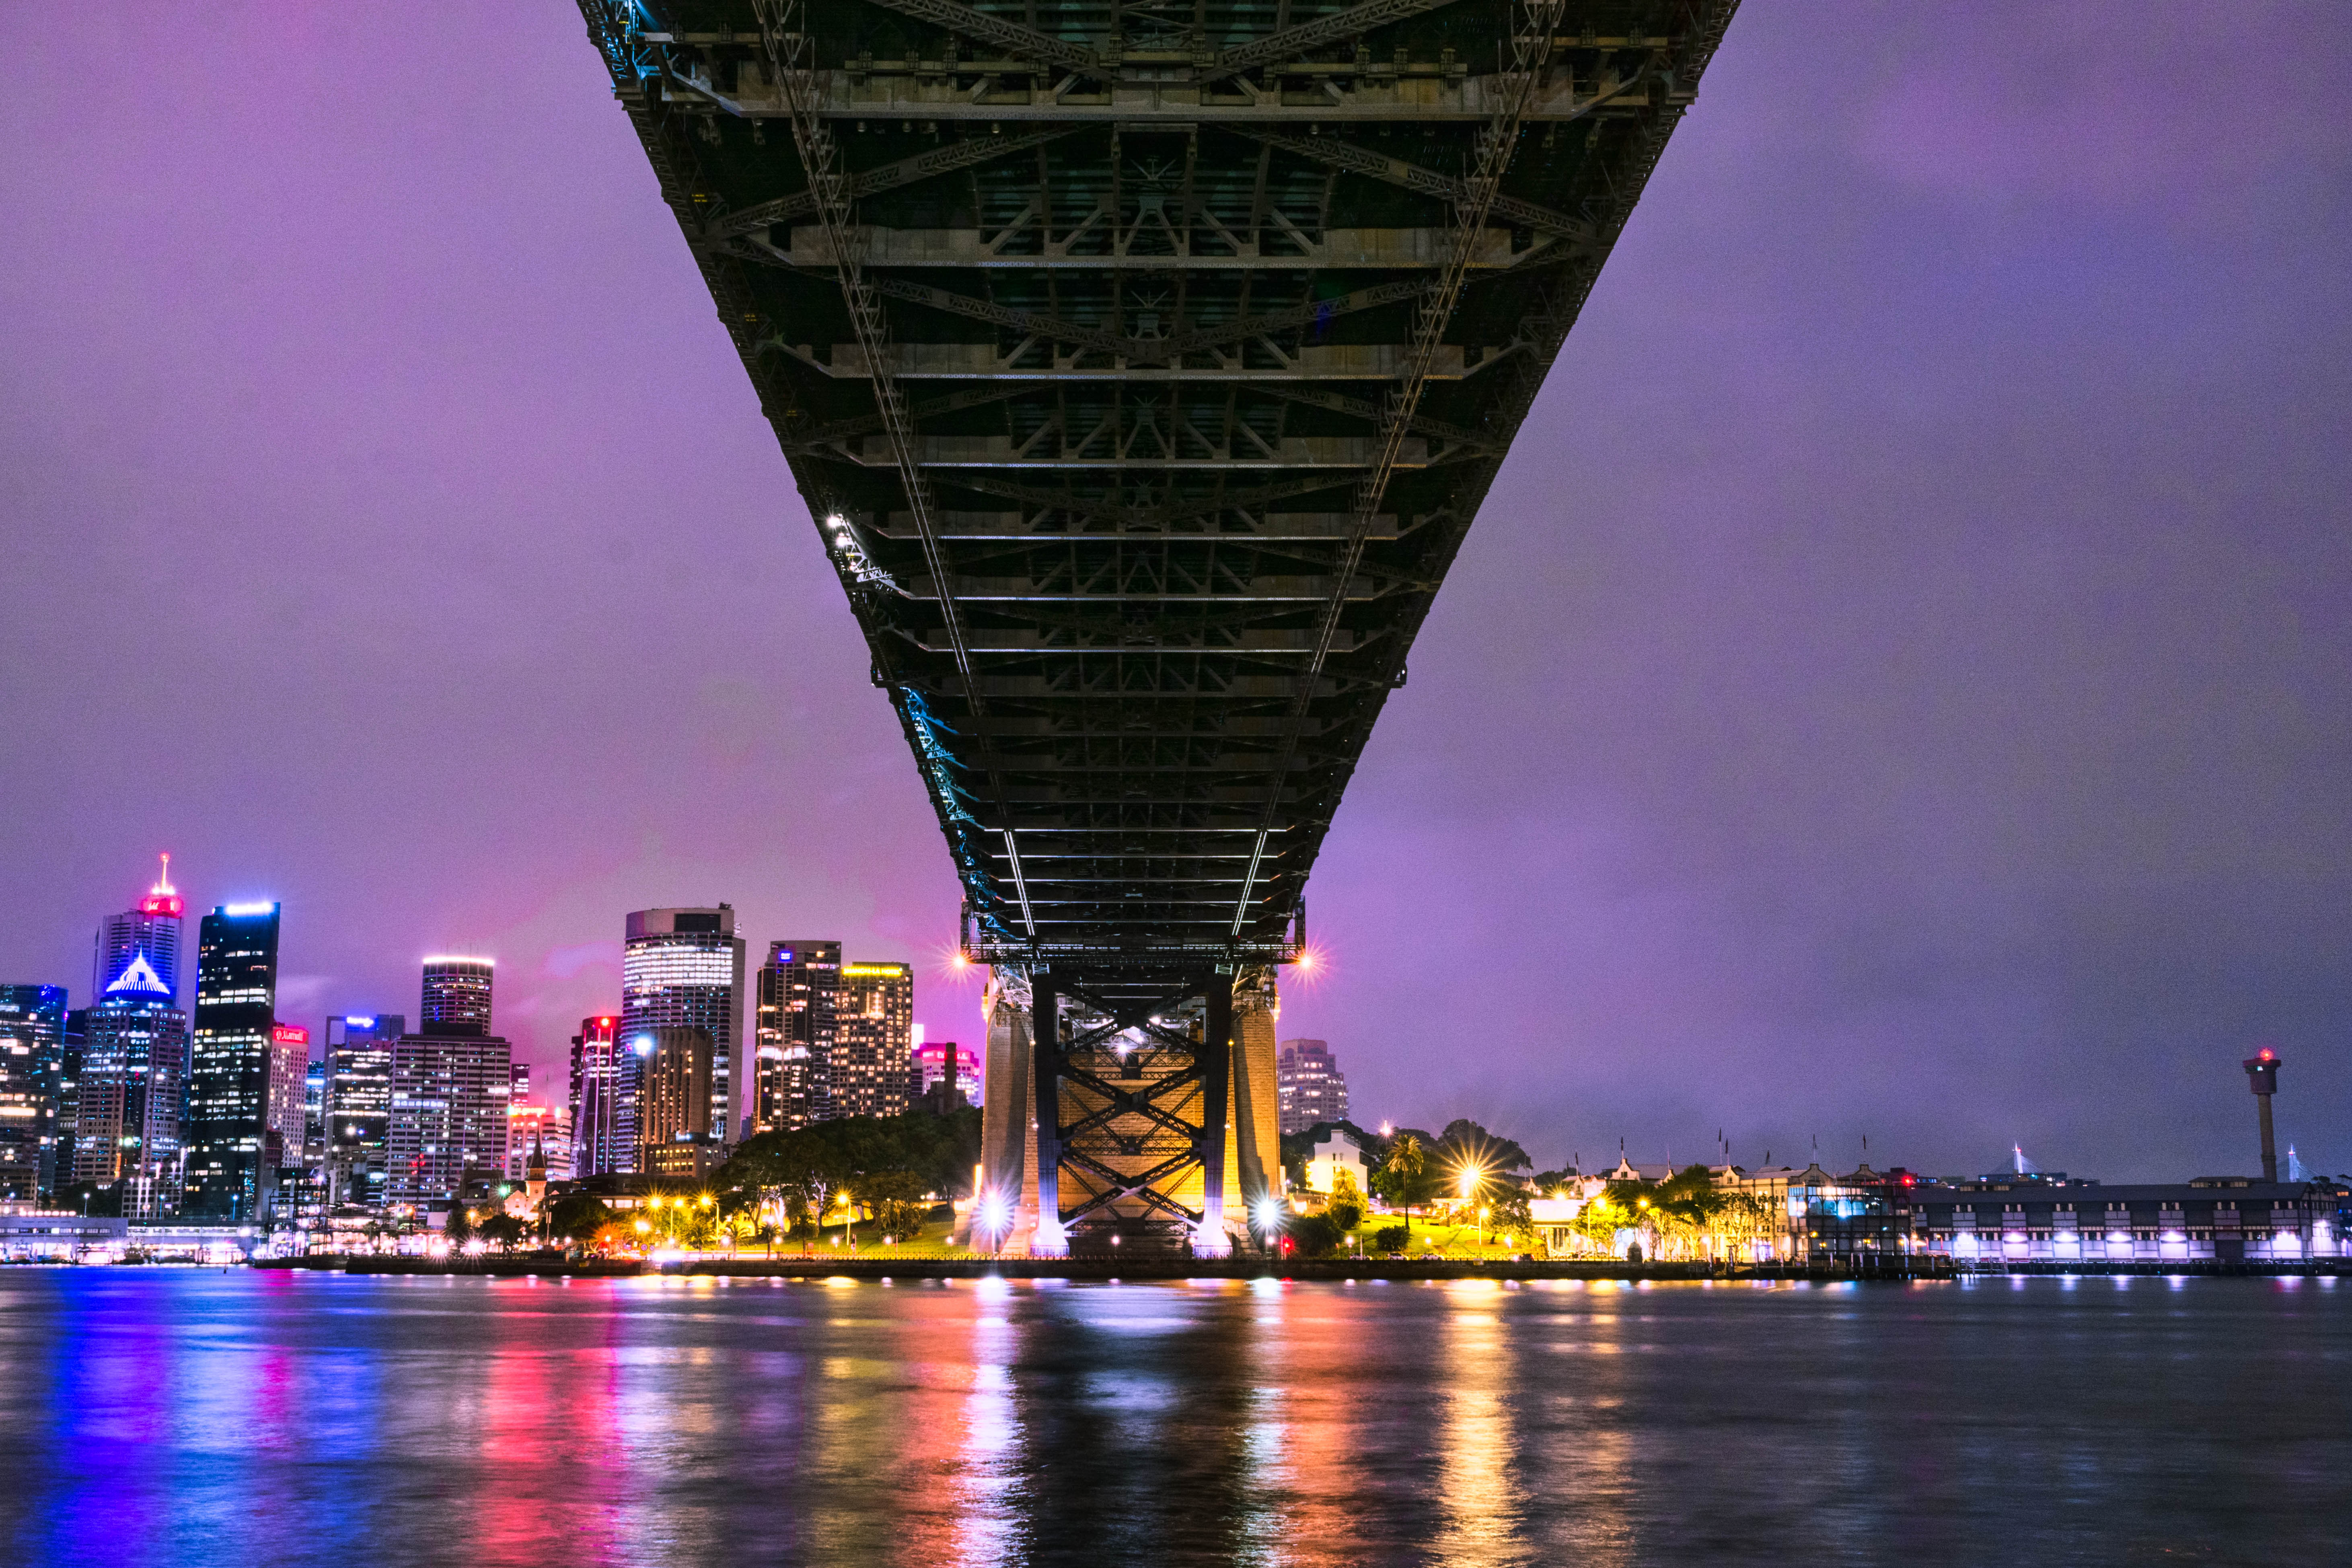
bridge, skyline, night, city, skyscraper, cityscape, dusk, evening, reflection, tower, sydney, landmark, harbour, stadium, tower block, australia, lights, longexposure, sydneyharbourbridge, metropolis, harbourbridge, urban area, human settlement, atmosphere of earth, metropolitan area